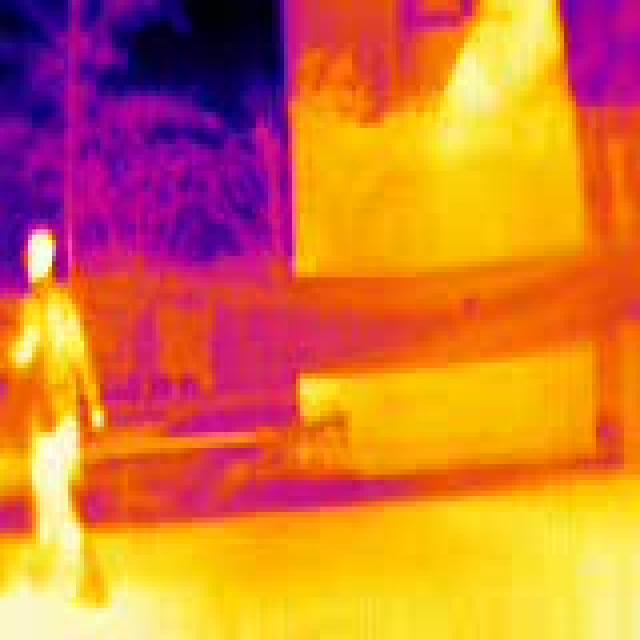
Detected objects:
label: person